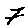
Label: 7